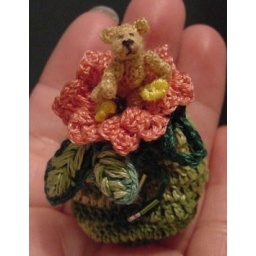
crocheted. He measures only 1/2 inch tall. He is sitting on a flower bag designed by me. dbaminis.bravehost.com